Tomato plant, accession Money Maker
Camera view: horizontal (90 deg, fisheye); turntable rotation: 240 degrees
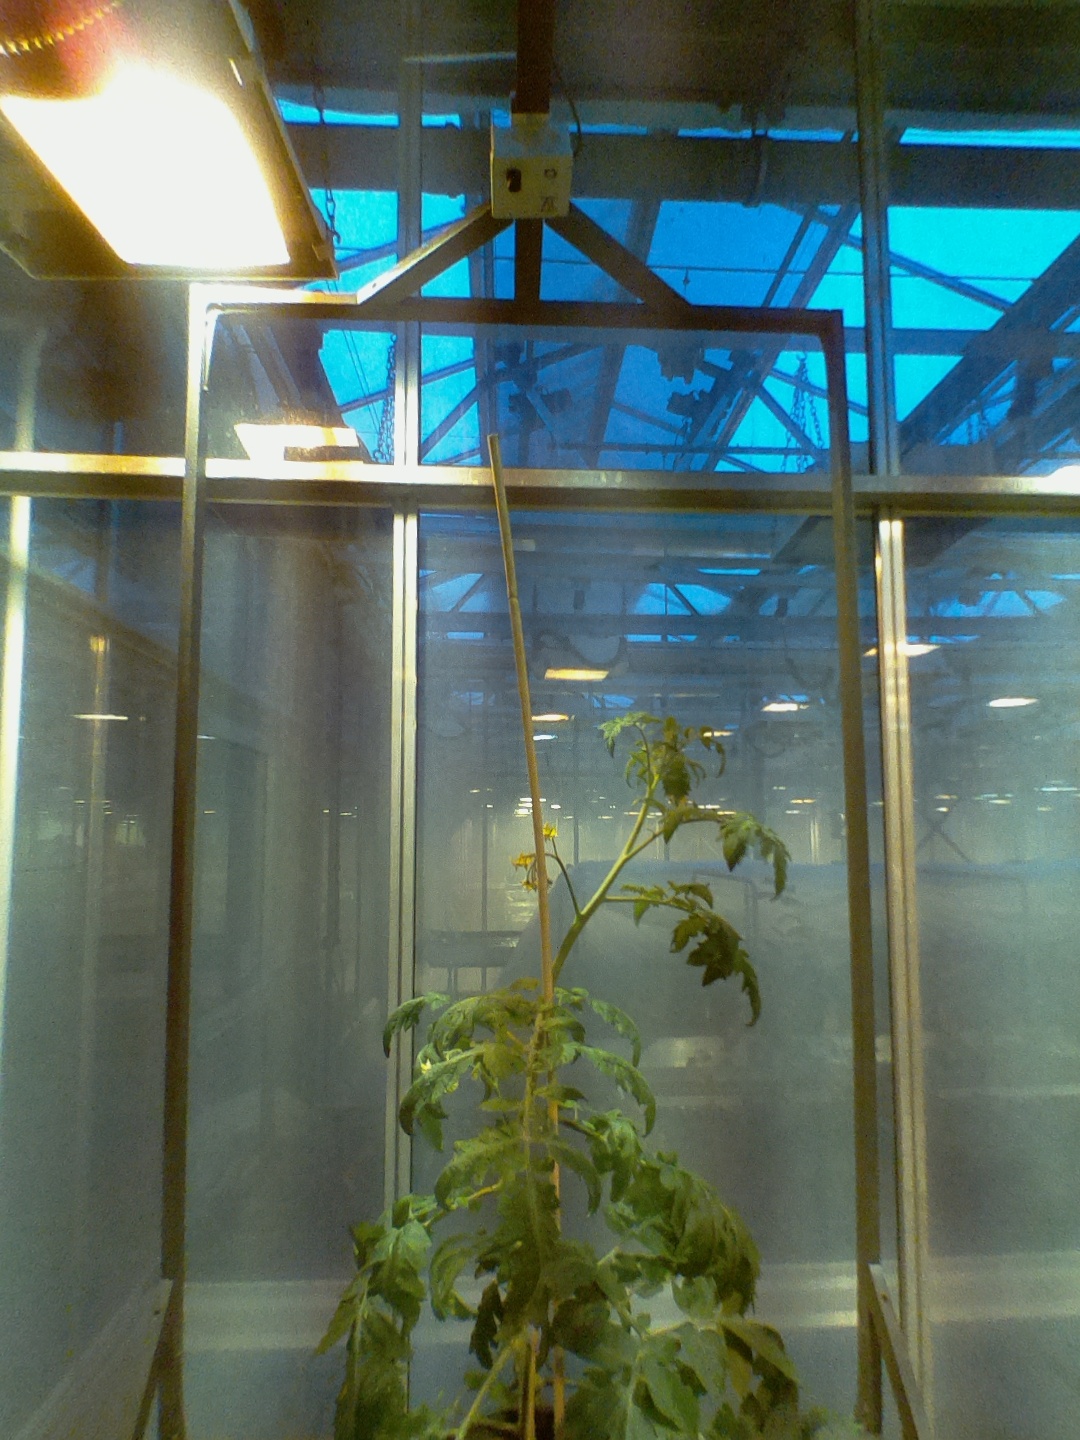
BBCH growth stage 68: Full flowering, 80%-90% of flowers open, more petals falling